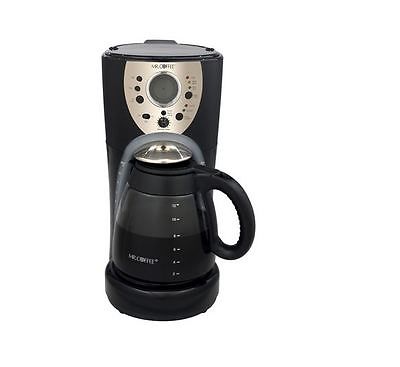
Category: coffee maker